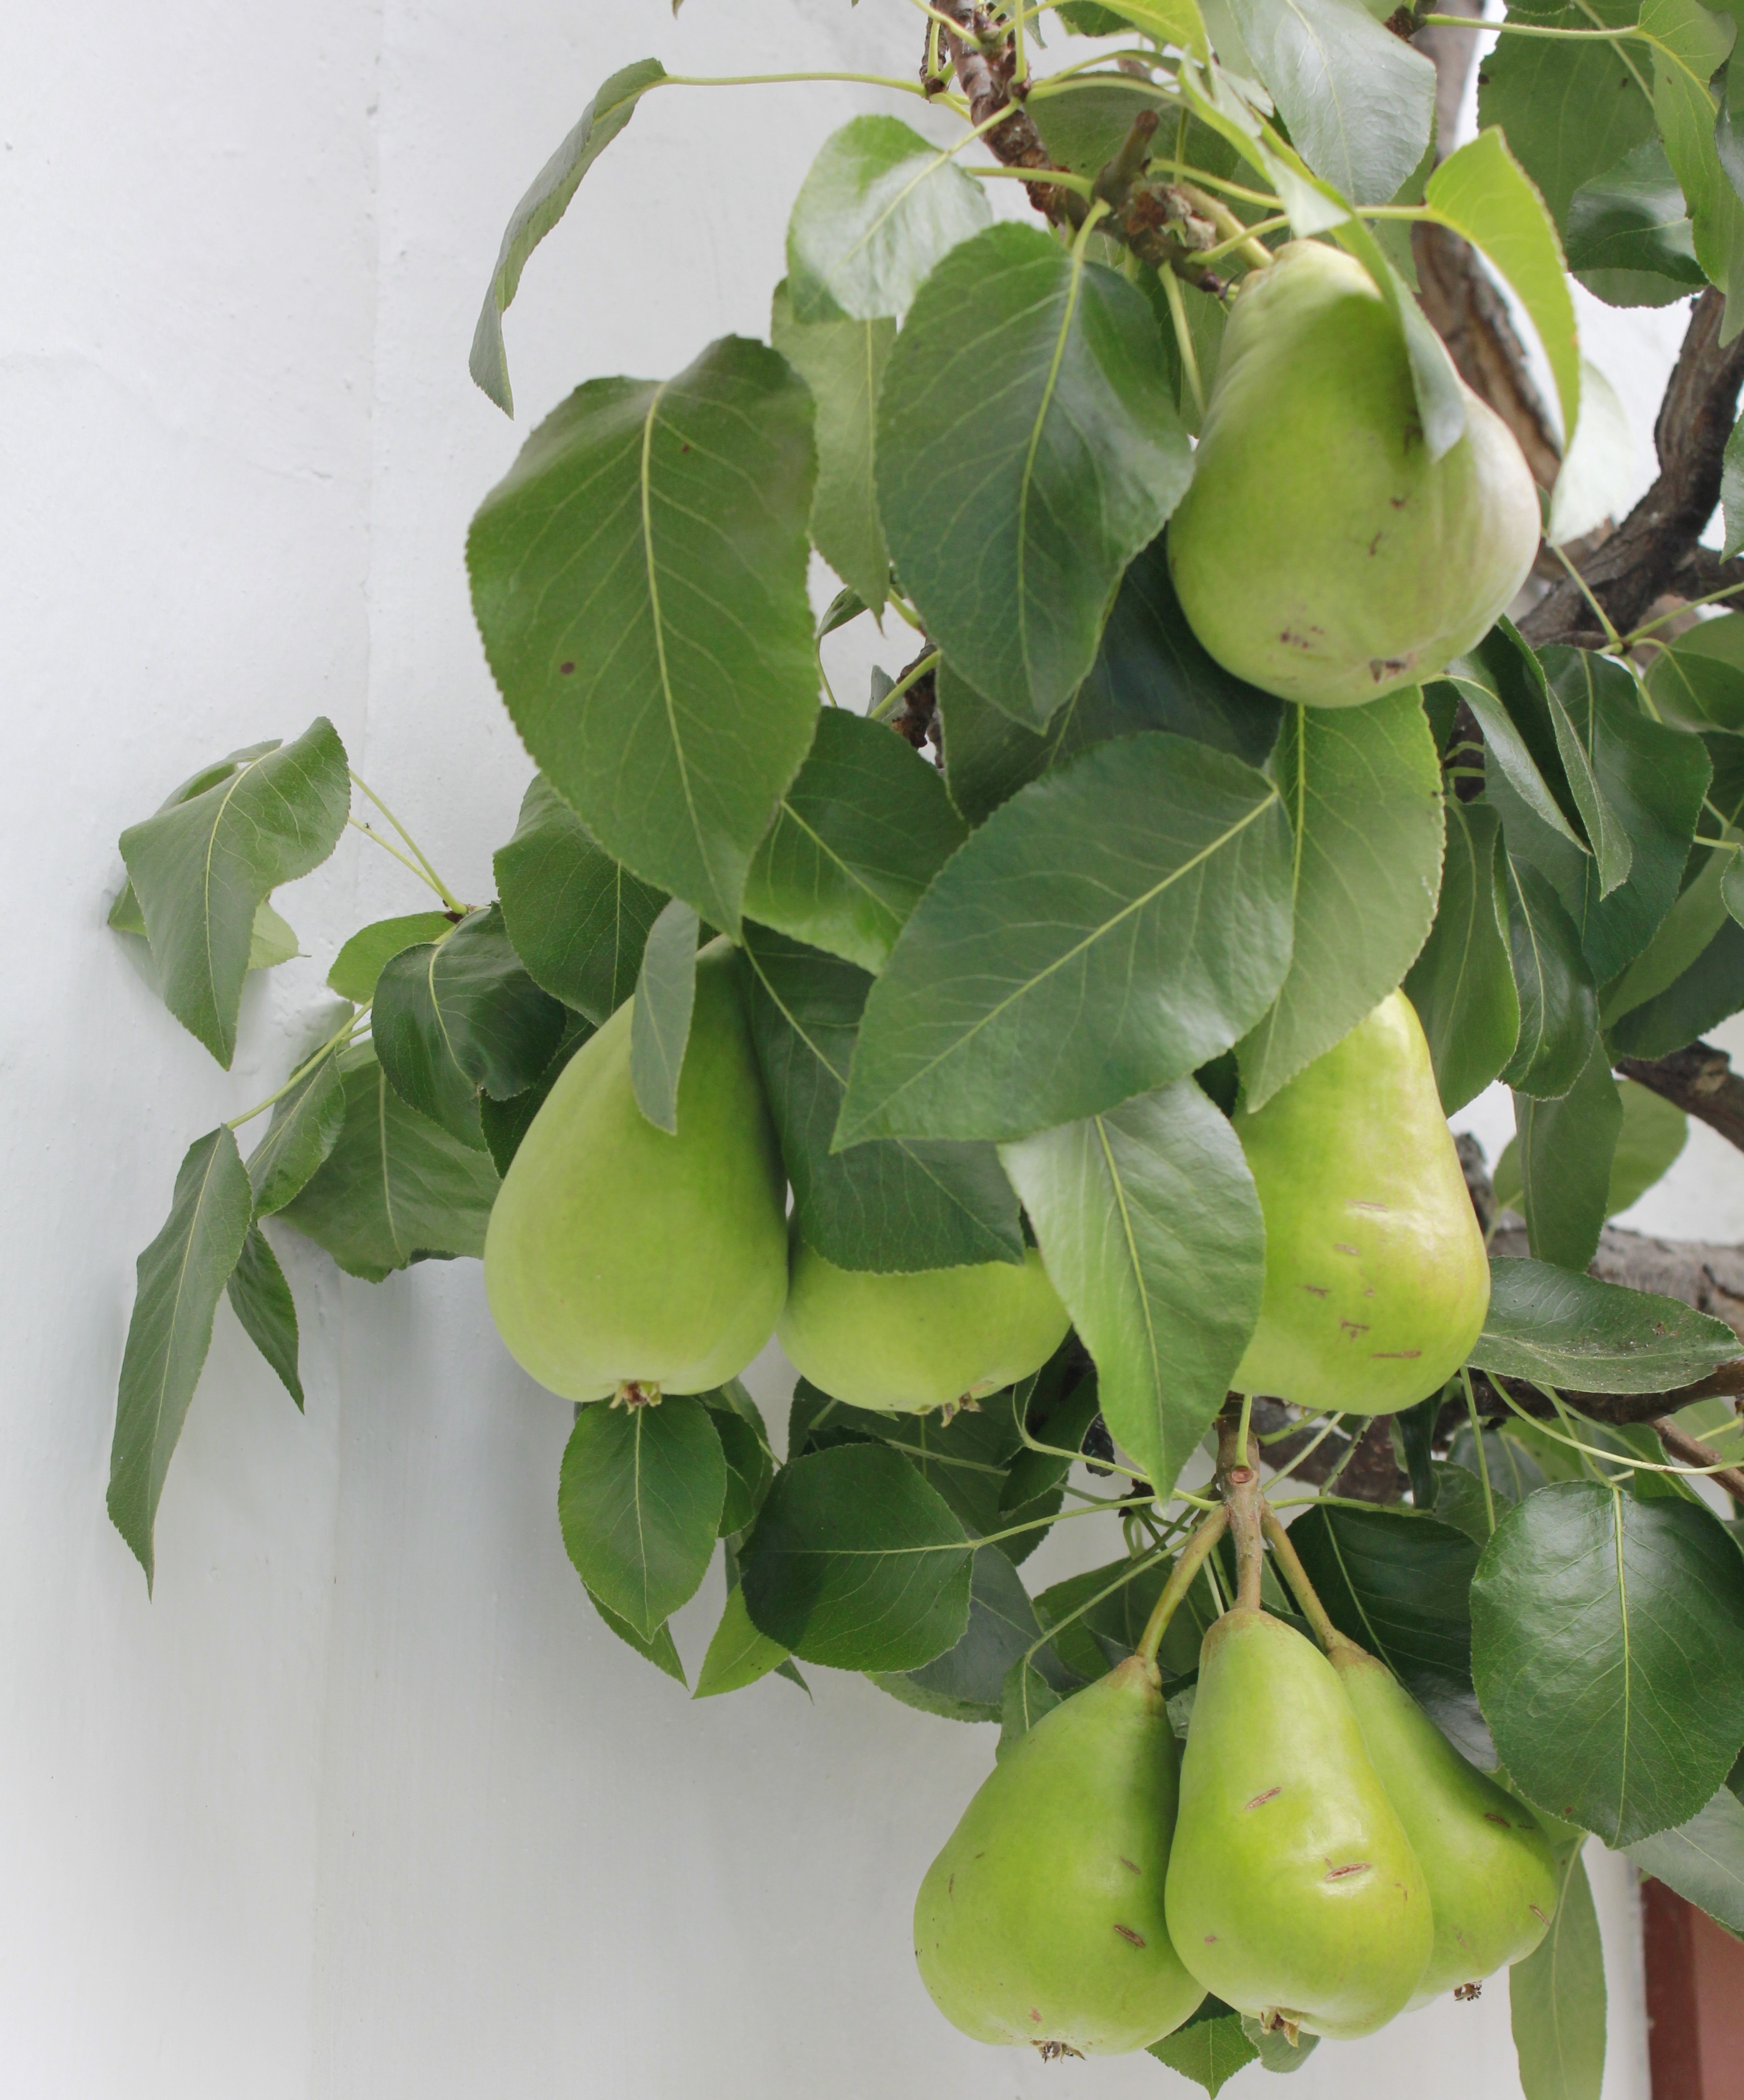
tree, branch, plant, fruit, leaf, flower, food, green, produce, pears, fruit tree, pome fruit, flowering plant, maidenhair tree, land plant, calamondin, espalier tree